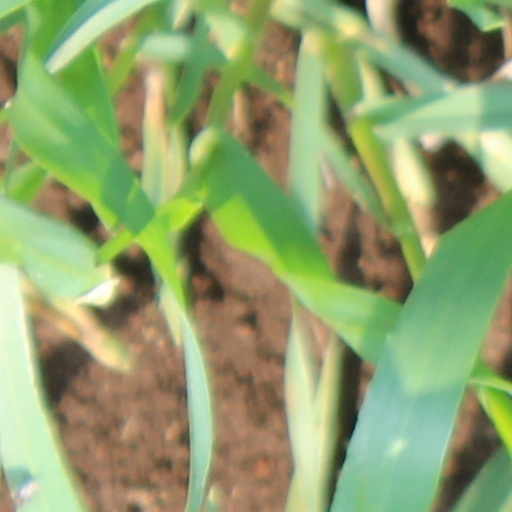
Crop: wheat